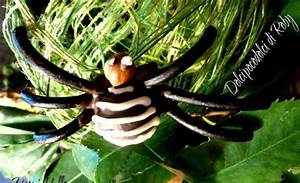
Label: spider